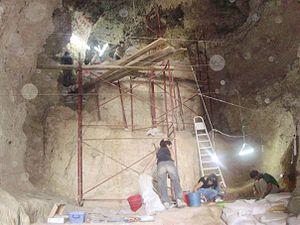
La grotte d'Azokh est une grotte située à proximité du village d'Azokh, dans la région de Hadrout, au Haut-Karabagh. La grotte est un important site préhistorique, qui a été occupé par différents groupes humains pendant une longue période. Les couches anciennes du Paléolithique moyen ont livré des vestiges fossiles néandertaliens pouvant dater d'environ 300 000 ans.